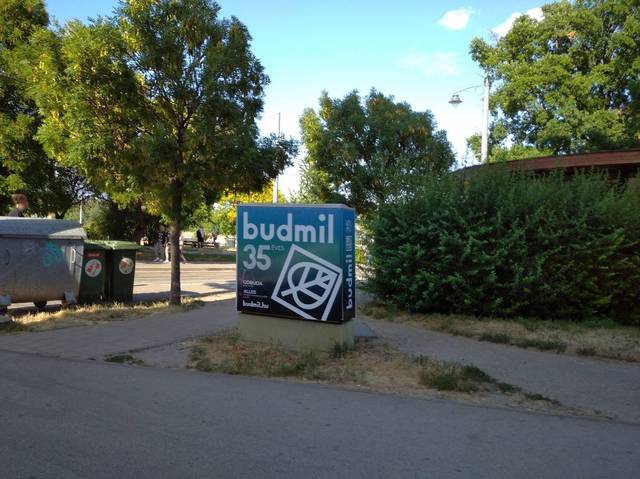
Region: Hungary
Coordinates: 47.515, 19.038